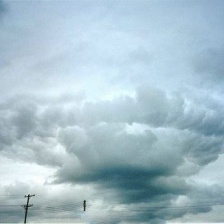
Cloud type: Stratocumulus